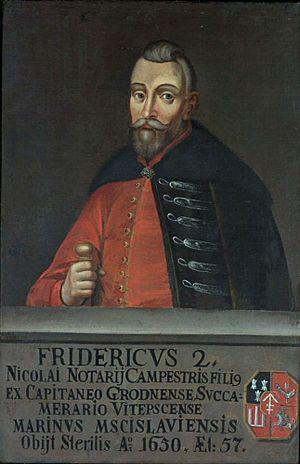
Fryderyk Sapieha, magnat de Pologne-Lituanie, membre de la famille Sapieha, chambellan de Vitebsk, voïvode de Mstsislaw.